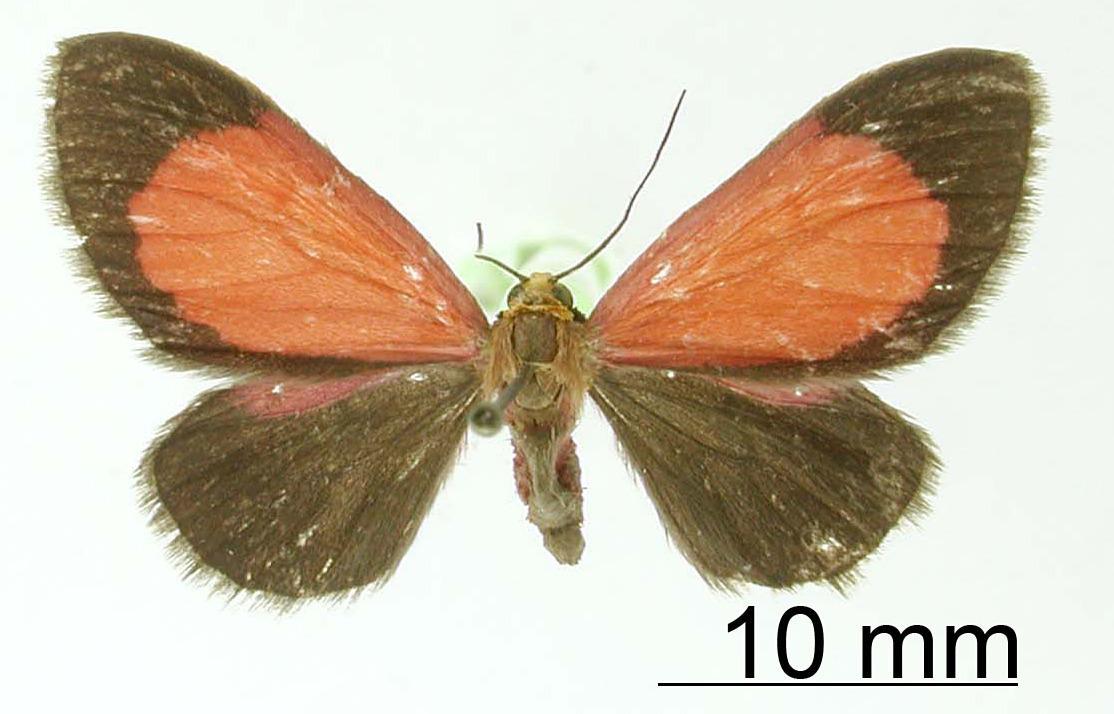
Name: Oenotrus phanerischyne
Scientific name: Oenotrus phanerischyne Dyar, 1910
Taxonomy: Animalia, Arthropoda, Insecta, Lepidoptera, Geometridae, Ennominae
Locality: Zacualpan, Mexico, Mexico